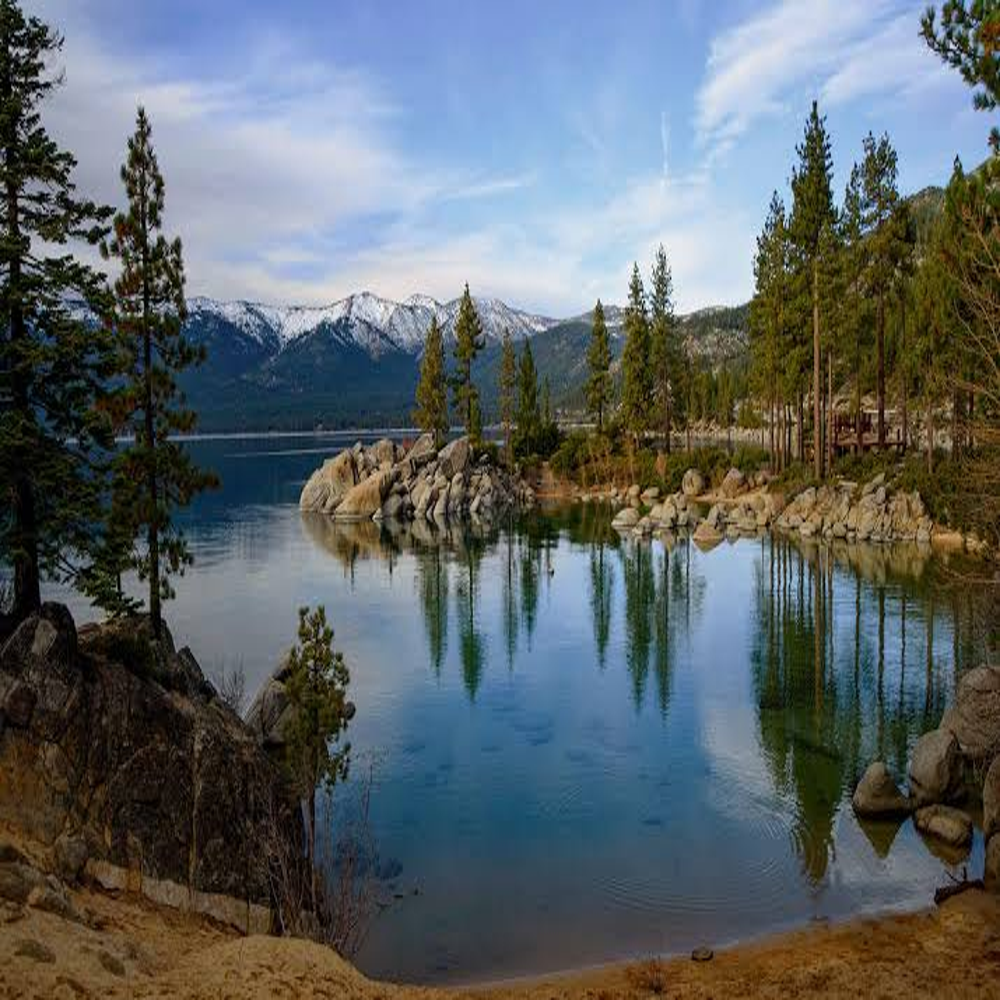
Body of water present: yes
Land polluted: no
Water polluted: no
Pollution percentage: 0%